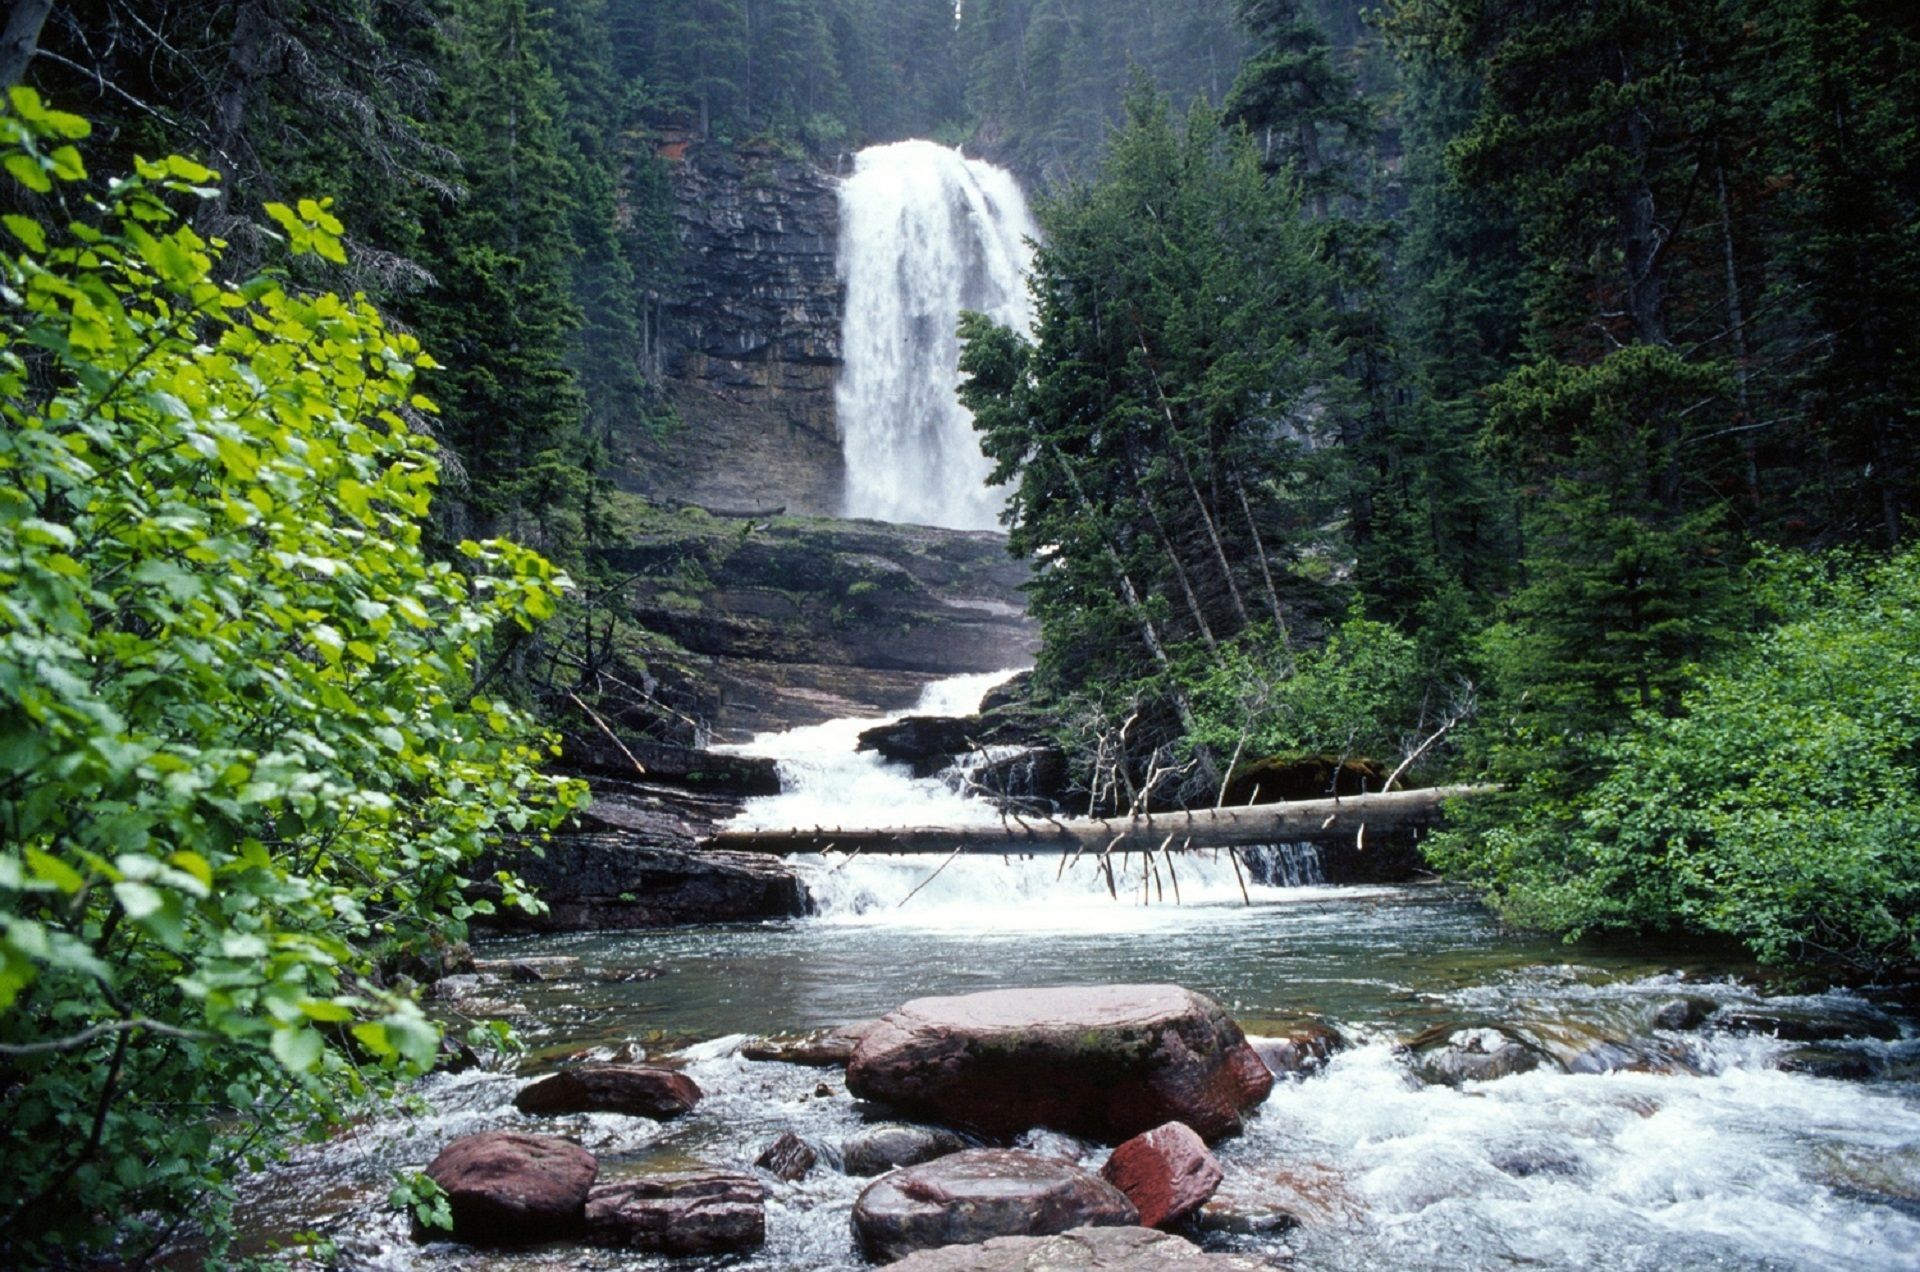
landscape, water, nature, forest, waterfall, river, wild, stream, cascade, flowing, scenery, rapid, rugged, national park, body of water, rocks, rainforest, ravine, wasserfall, water feature, watercourse, glacier national park, nature reserve, state park, virginia falls